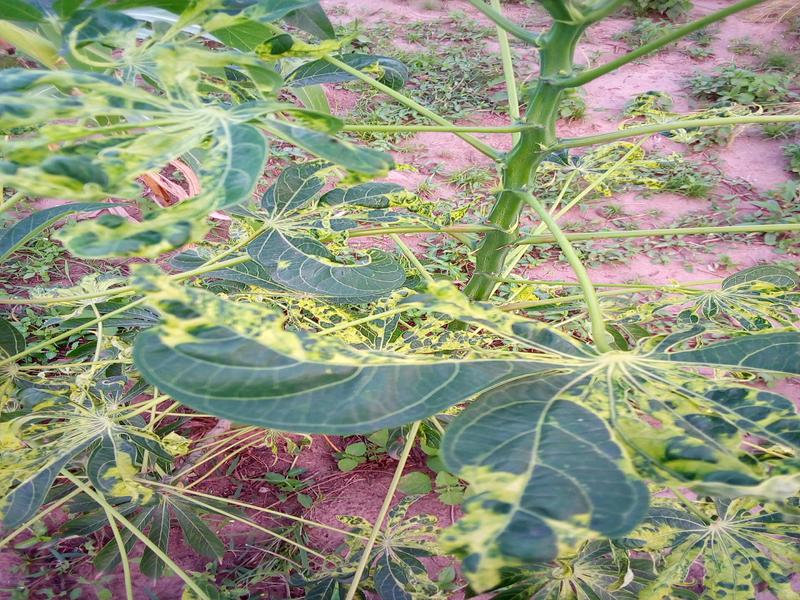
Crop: cassava
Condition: mosaic_disease